DNA-3-methyladenine glycosylase

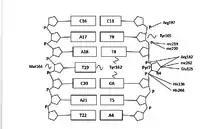
Schematic diagram of hAAG-DNA contacts

Its structure contains an antiparallel β sheet with protruding β hairpin (β3β4) that inserts into the minor groove of the bound DNA. This group is unique for the human cells and displaces the selected nucleotide targeted for base excision by flipping it. The nucleotide is secured into the enzyme binding pocket where the active site is found, and is fixed by the amino acids Arg182, Glu125 and Ser262. Also other bonds are formed to bordering nucleotides to stabilize the structure.